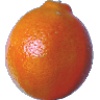
Label: Tangelo 1